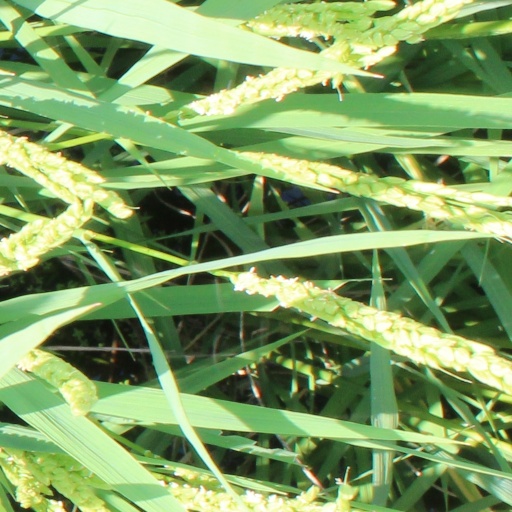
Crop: rice